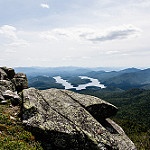
Label: mountain